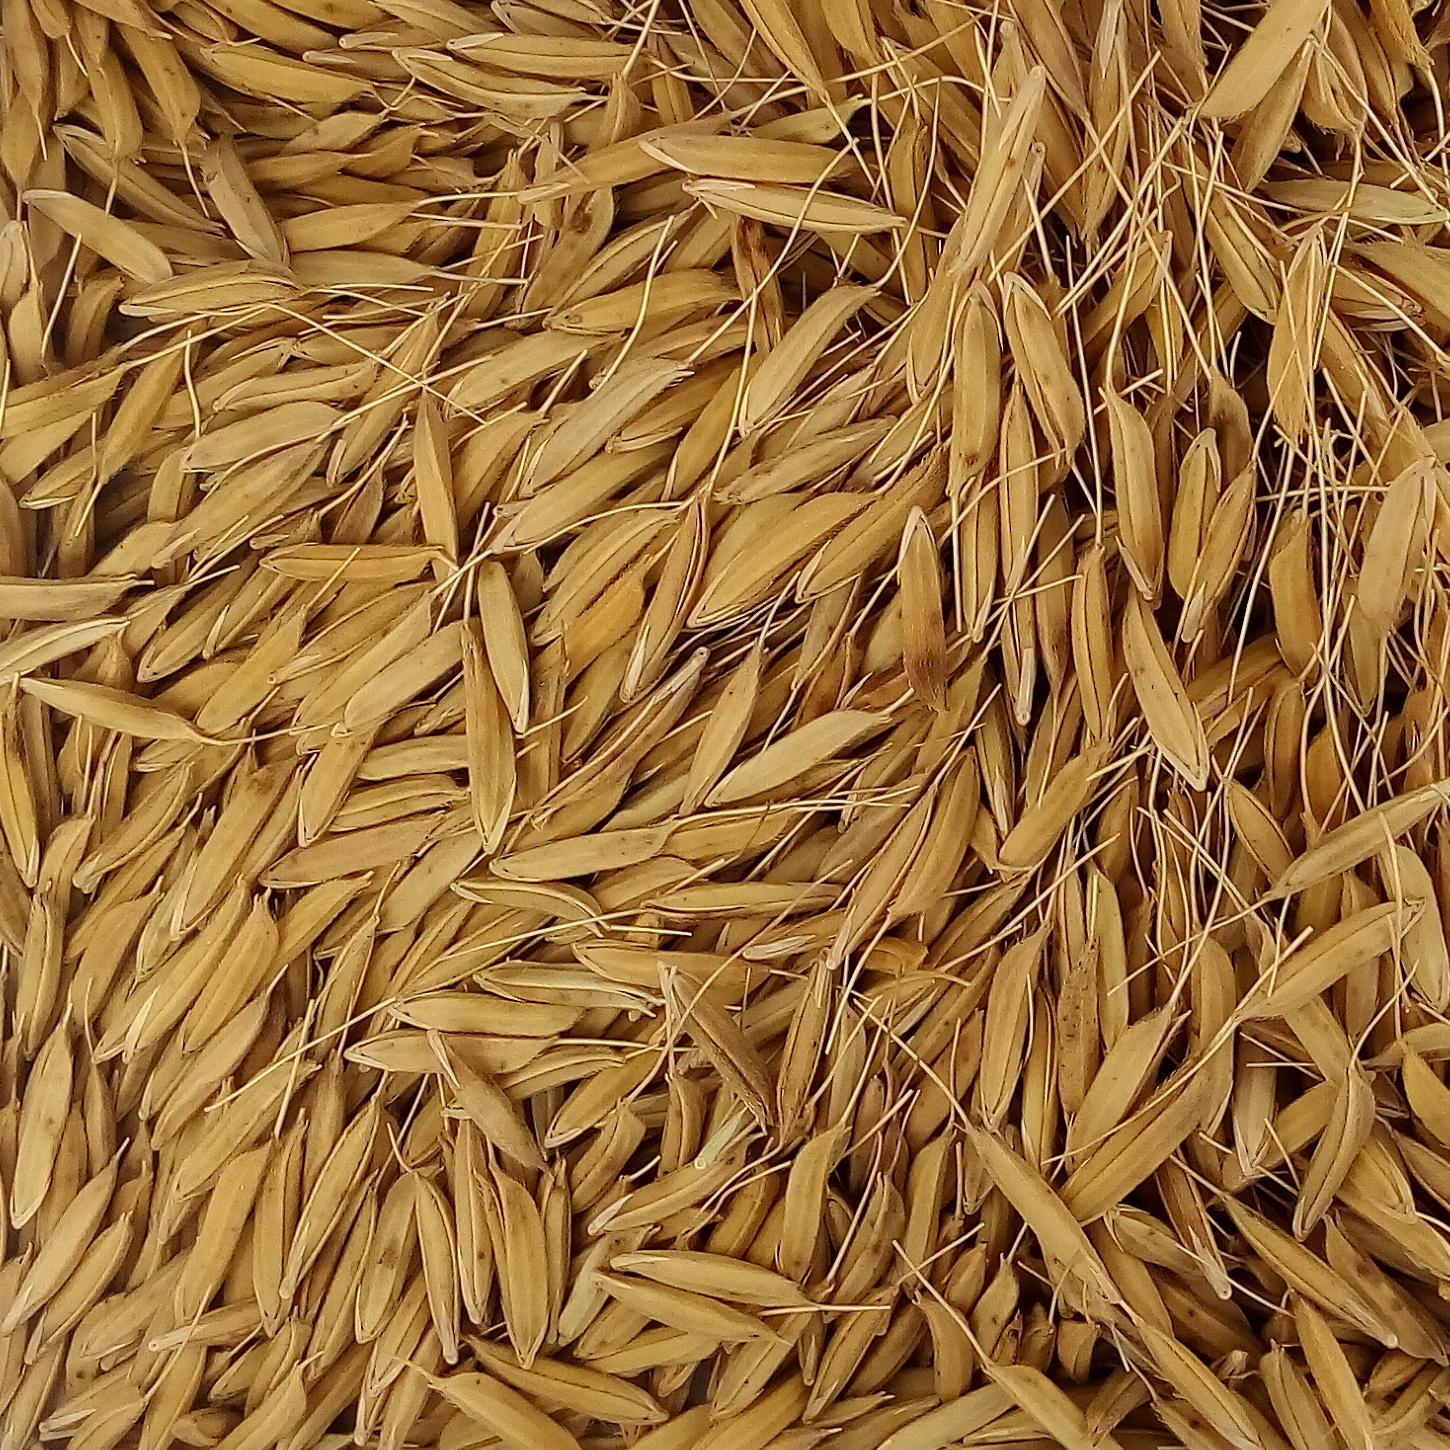
Rice seed variety: PB_6